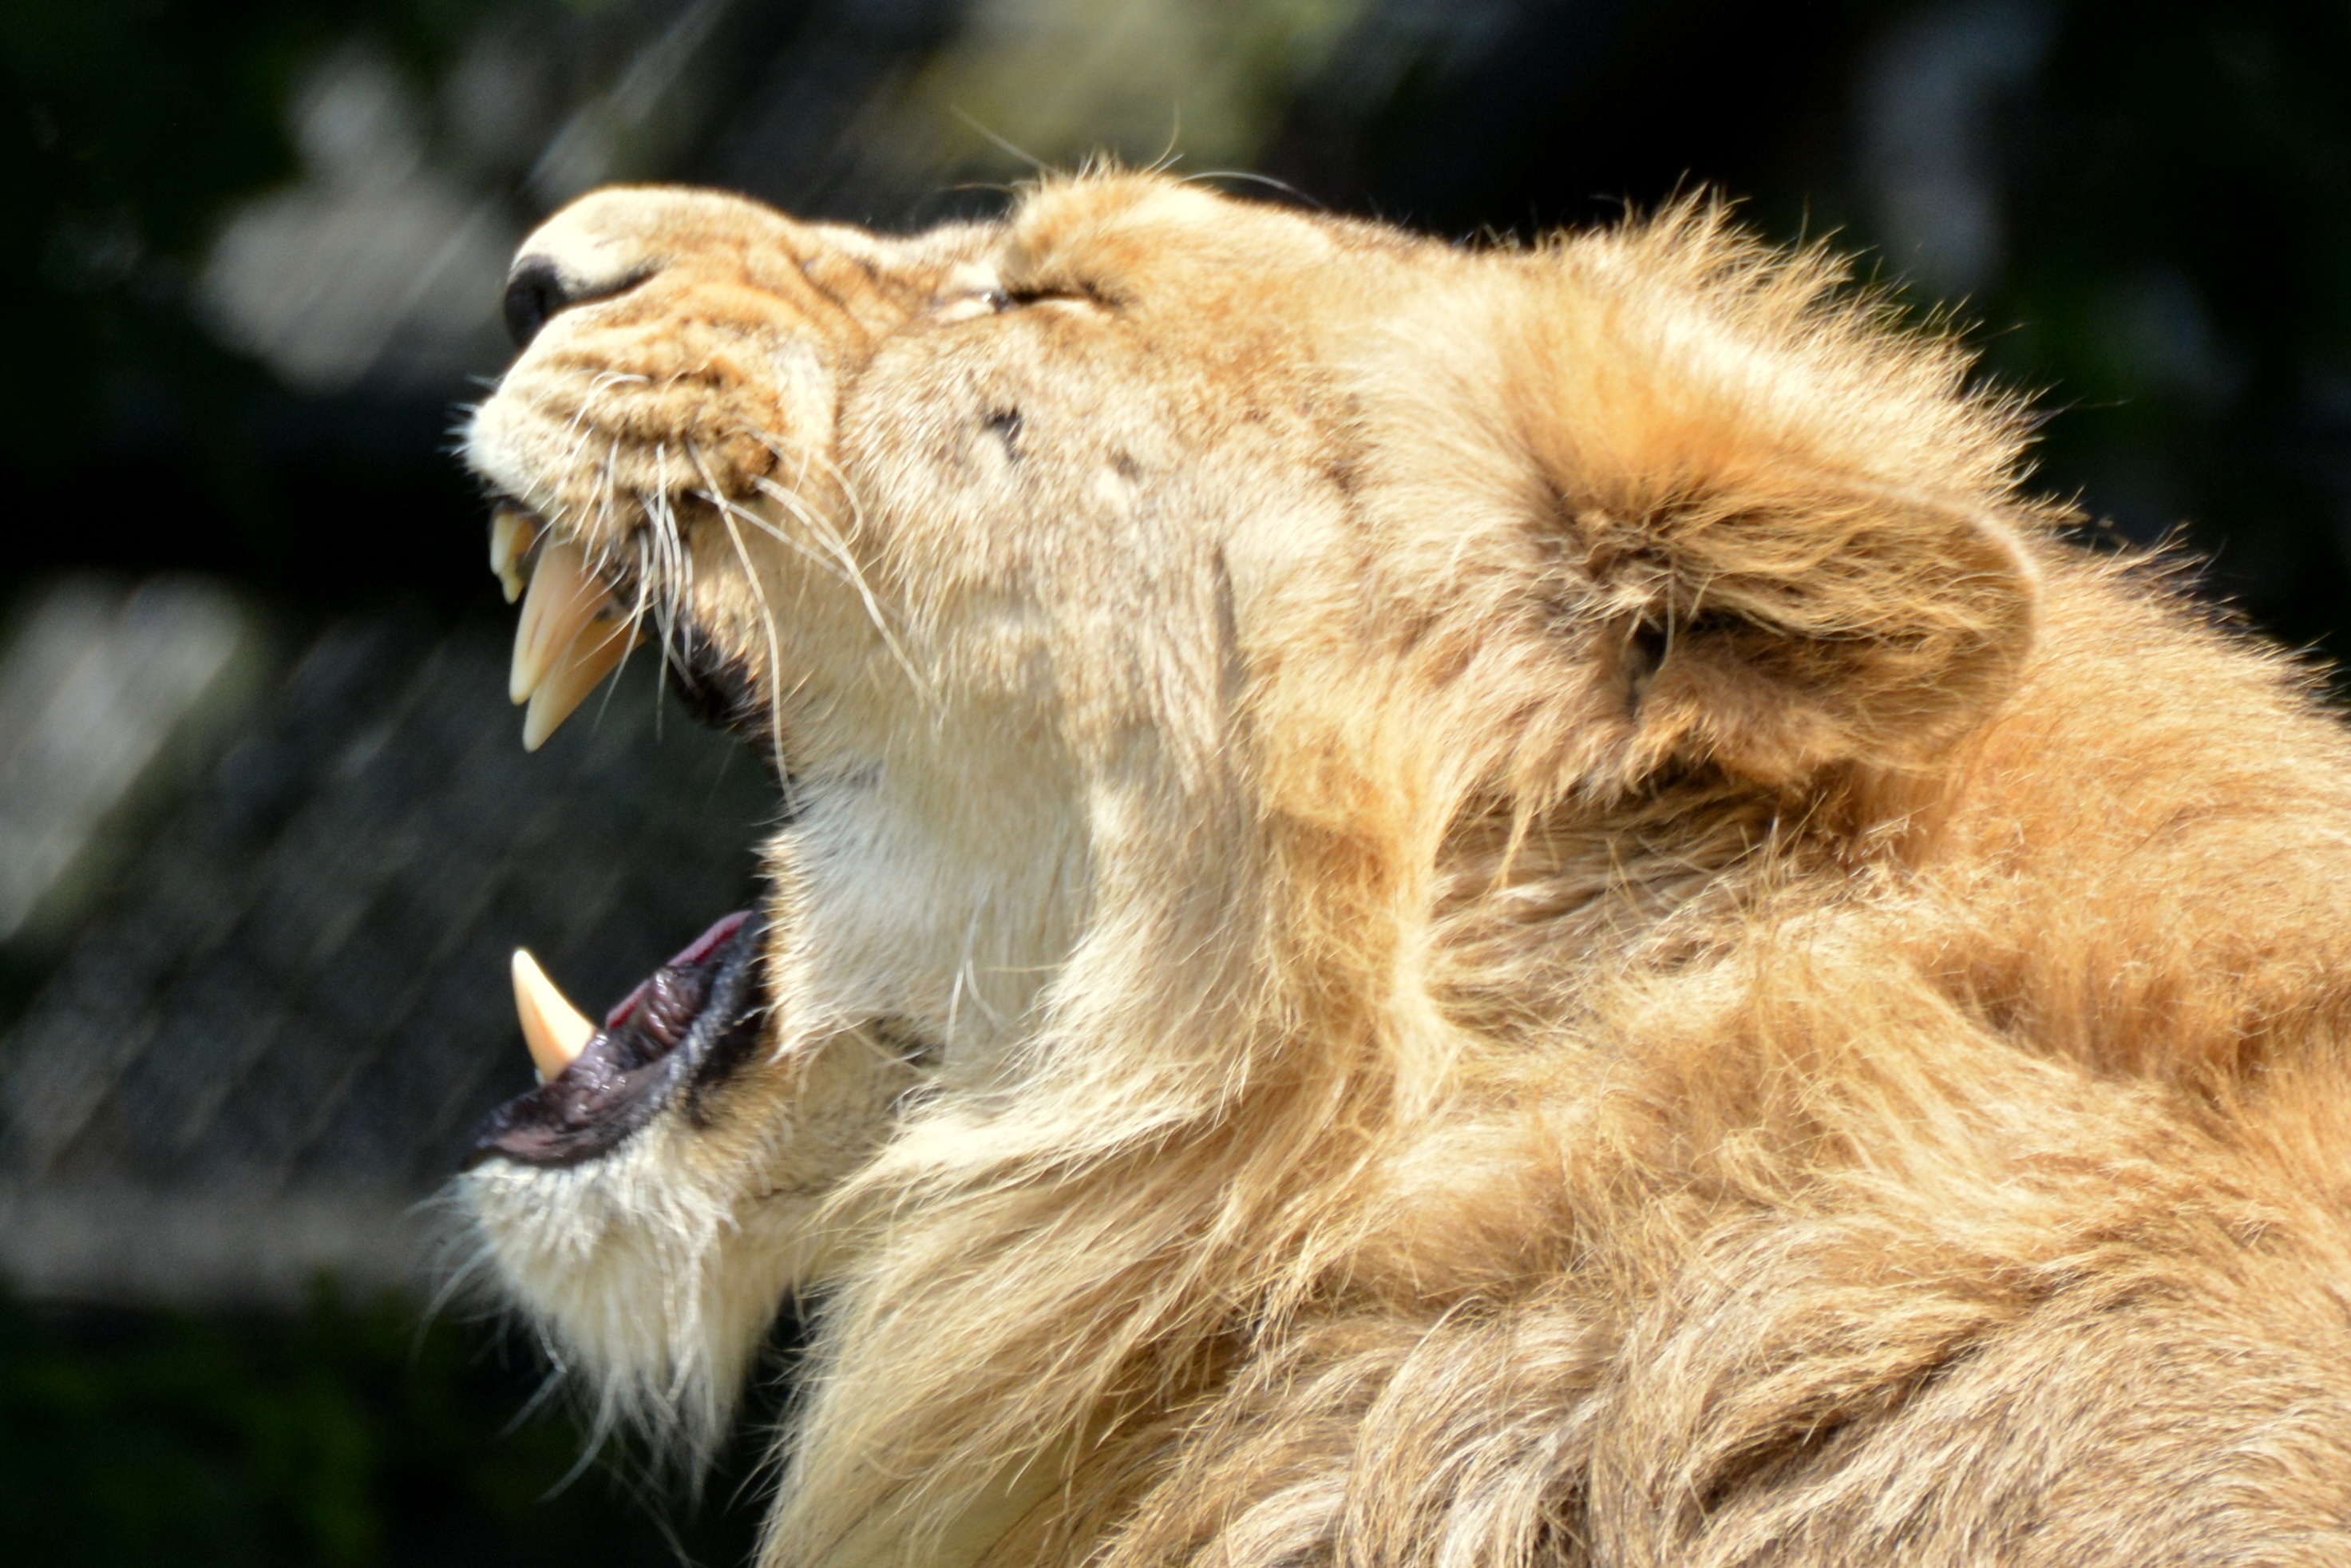
animal, feline, mammal, mane, predator, fauna, lion, yawn, power, whiskers, roar, snout, vertebrate, big cats, cat like mammal